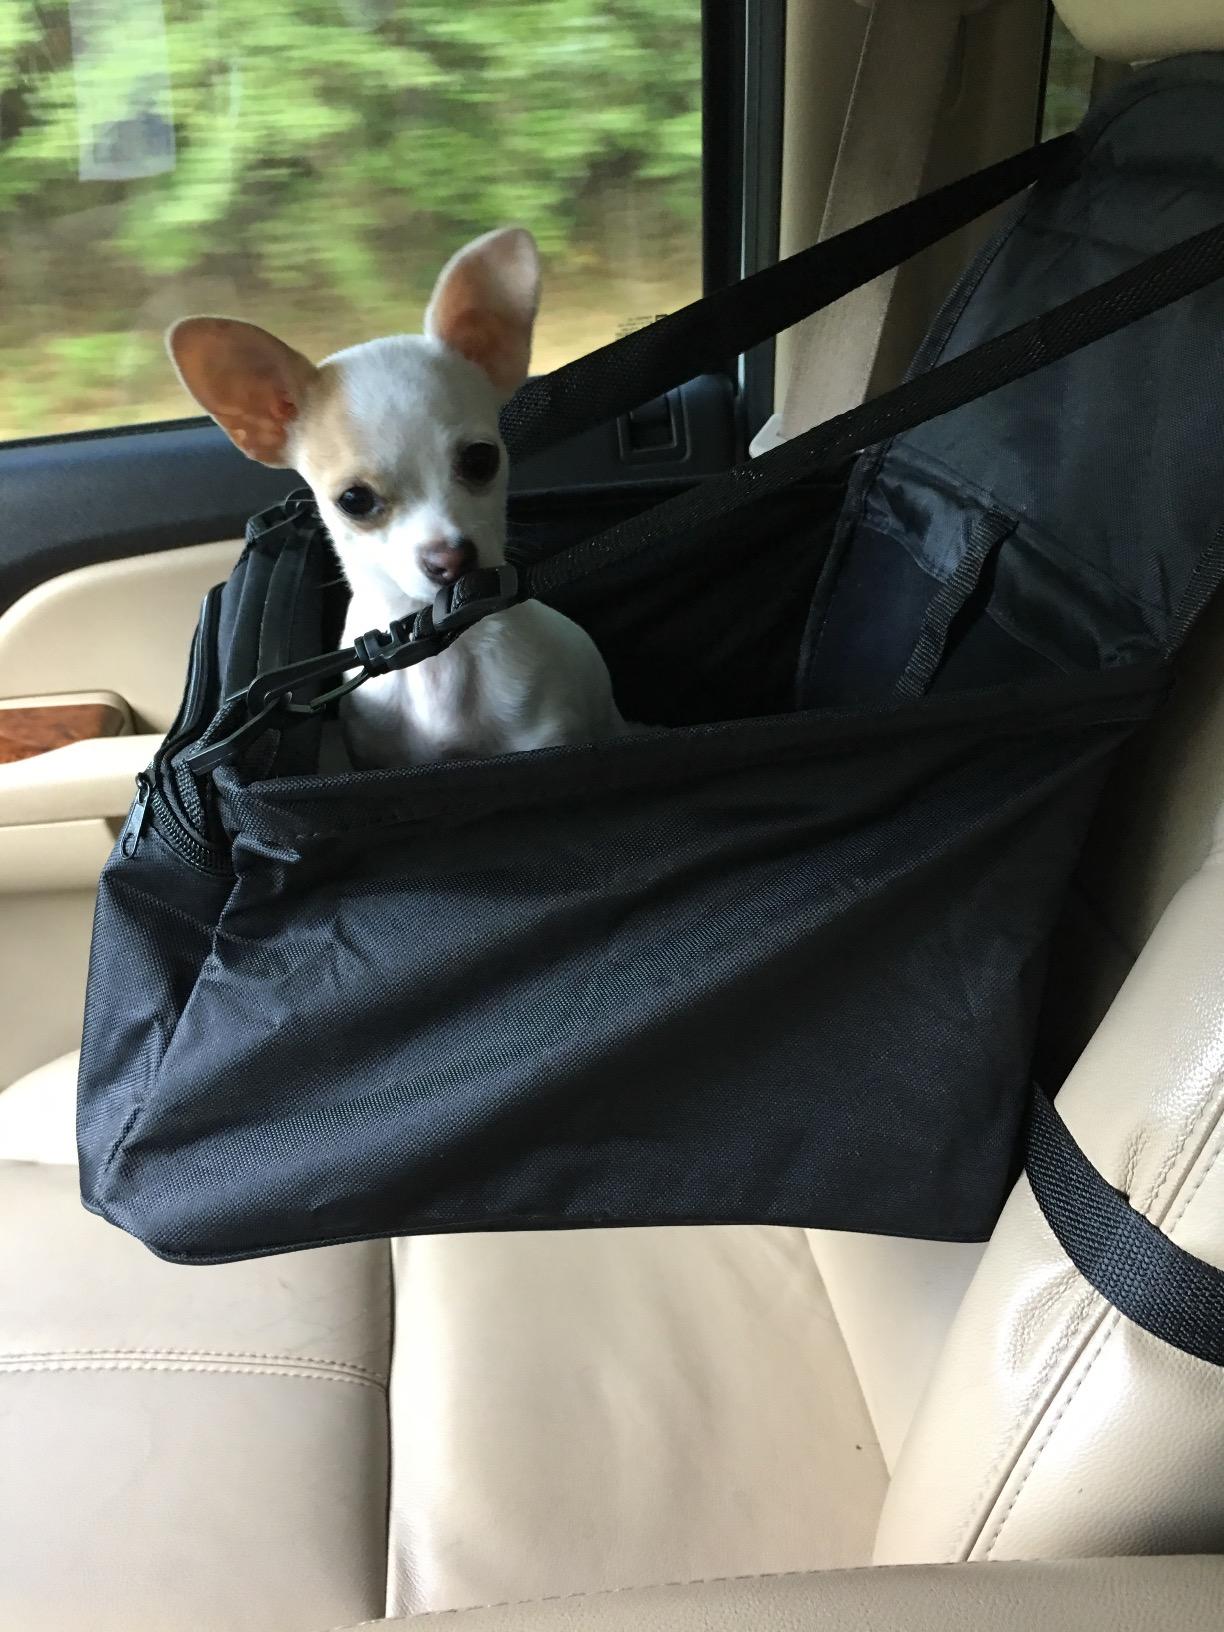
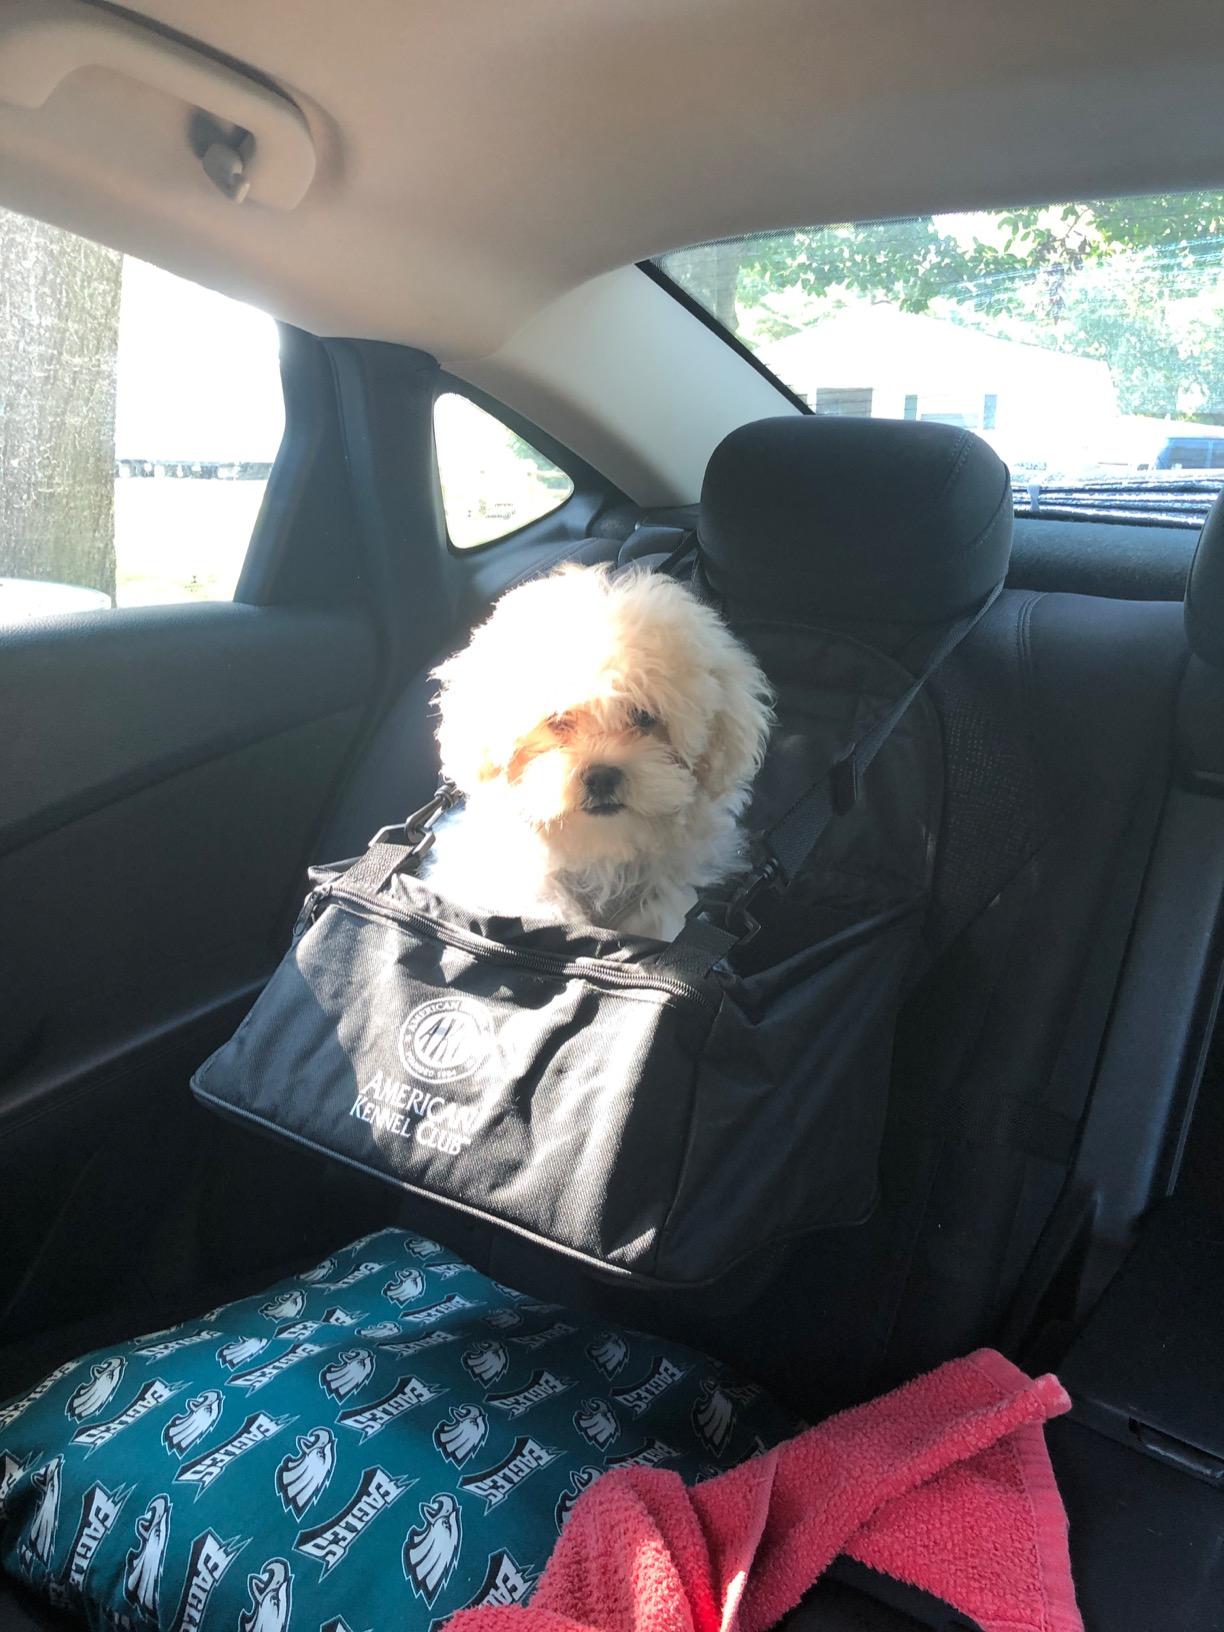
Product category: items_kennel
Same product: yes